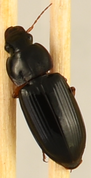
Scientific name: Harpalus pensylvanicus
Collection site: North Sterling NEON (STER), plot STER_032